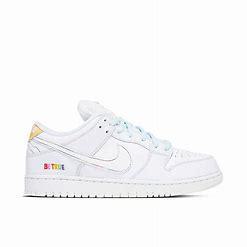
Brand: Nike
Model: SB Dunk Pro